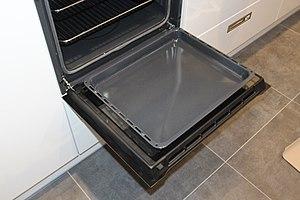
Magasin de bricolage Leroy Merlin à Massy en Essonne) en France.
Une lèchefrite est un ustensile de cuisine en fer ou en cuivre jaune, que l’on place sous la broche à rôtir d'un four ou d'une rôtissoire, pour recevoir le jus et la graisse des viandes au cours de la cuisson.